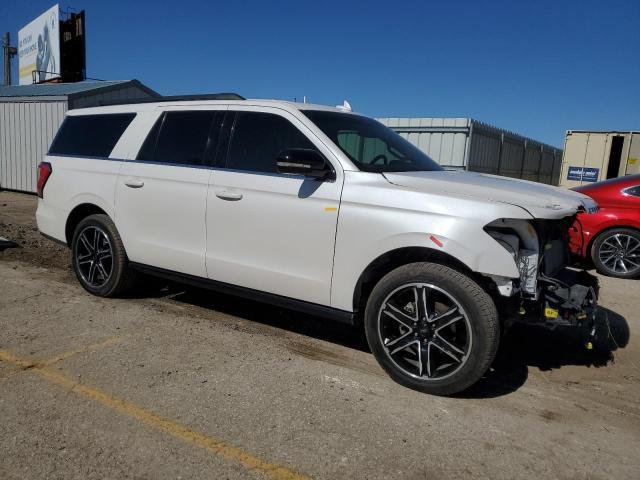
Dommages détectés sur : pare-choc avant, feu avant droit, capot, aile avant droite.
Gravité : majeur